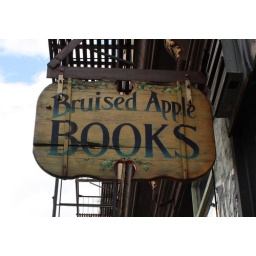
The sign over the door to the used book store